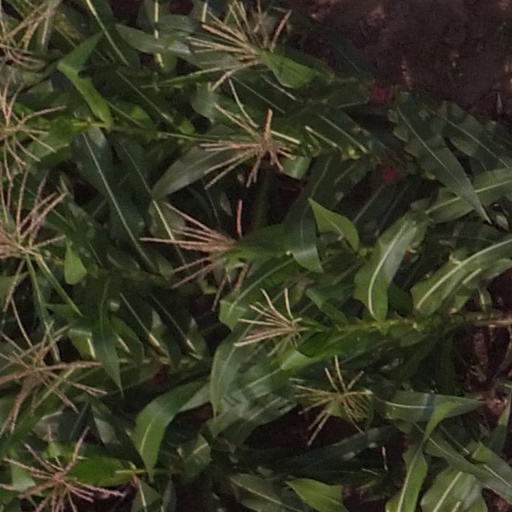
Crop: maize; corn